Philosophy

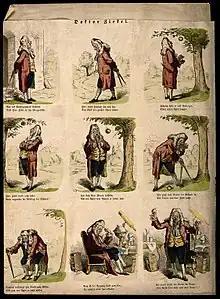
Physics was originally part of philosophy, like Isaac Newton's observation of how gravity affects falling apples.

The word entered the English language primarily from Old French and Anglo-Norman starting around 1175 CE. The French is itself a borrowing from the Latin . The term "philosophy" acquired the meanings of "advanced study of the speculative subjects (logic, ethics, physics, and metaphysics)", "deep wisdom consisting of love of truth and virtuous living", "profound learning as transmitted by the ancient writers", and "the study of the fundamental nature of knowledge, reality, and existence, and the basic limits of human understanding".